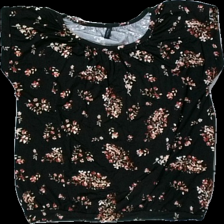
View: front
Type: Top
Category: Ladies
Brand: Pure Instinct
Colors: Black, Pink, Brown
Material: 100% viscose
Pattern: Floral print
Cut: Regular, C-collar
Size: M
Season: All
Price range: <50
Recommended usage: Export
Description: Black top with flowers
Comment: Washed out